François de La Rochefoucauld, 3rd Duke of La Rochefoucauld

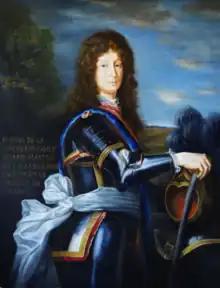
1683 portrait of the 3rd Duke of La Rochefoucauld by an unknown artist

François VII de La Rochefoucauld, 3rd Duke of La Rochefoucauld (15 June 1634 – 11 January 1714), son of the author of the maxims Francois VI de La Rochefoucauld, was a French nobleman during the reign of King Louis XIV, one of his closest friends, who also created him Grand Huntsman of France in 1679.